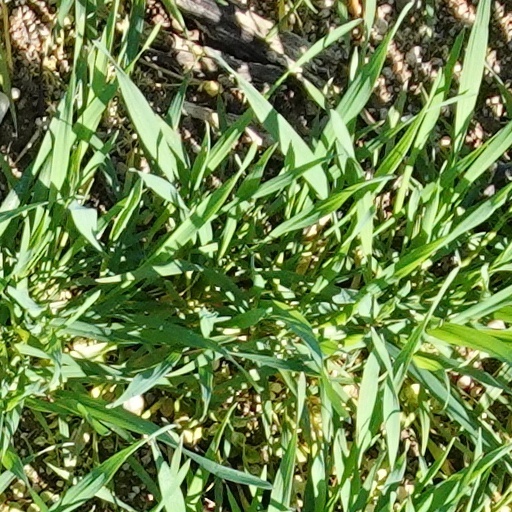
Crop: wheat